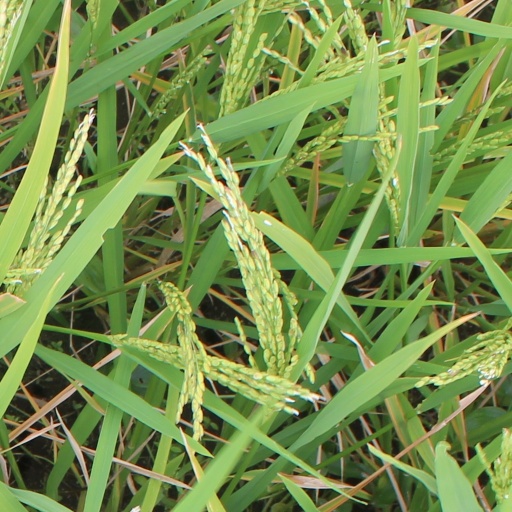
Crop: rice